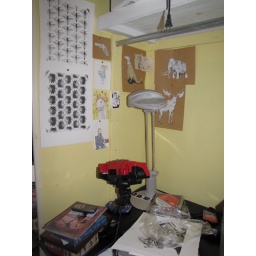
in the craft room. A bunch of Kimmy's stuff, including &amp;quot;VituralBoy&amp;quot;, that red machine in the middle.